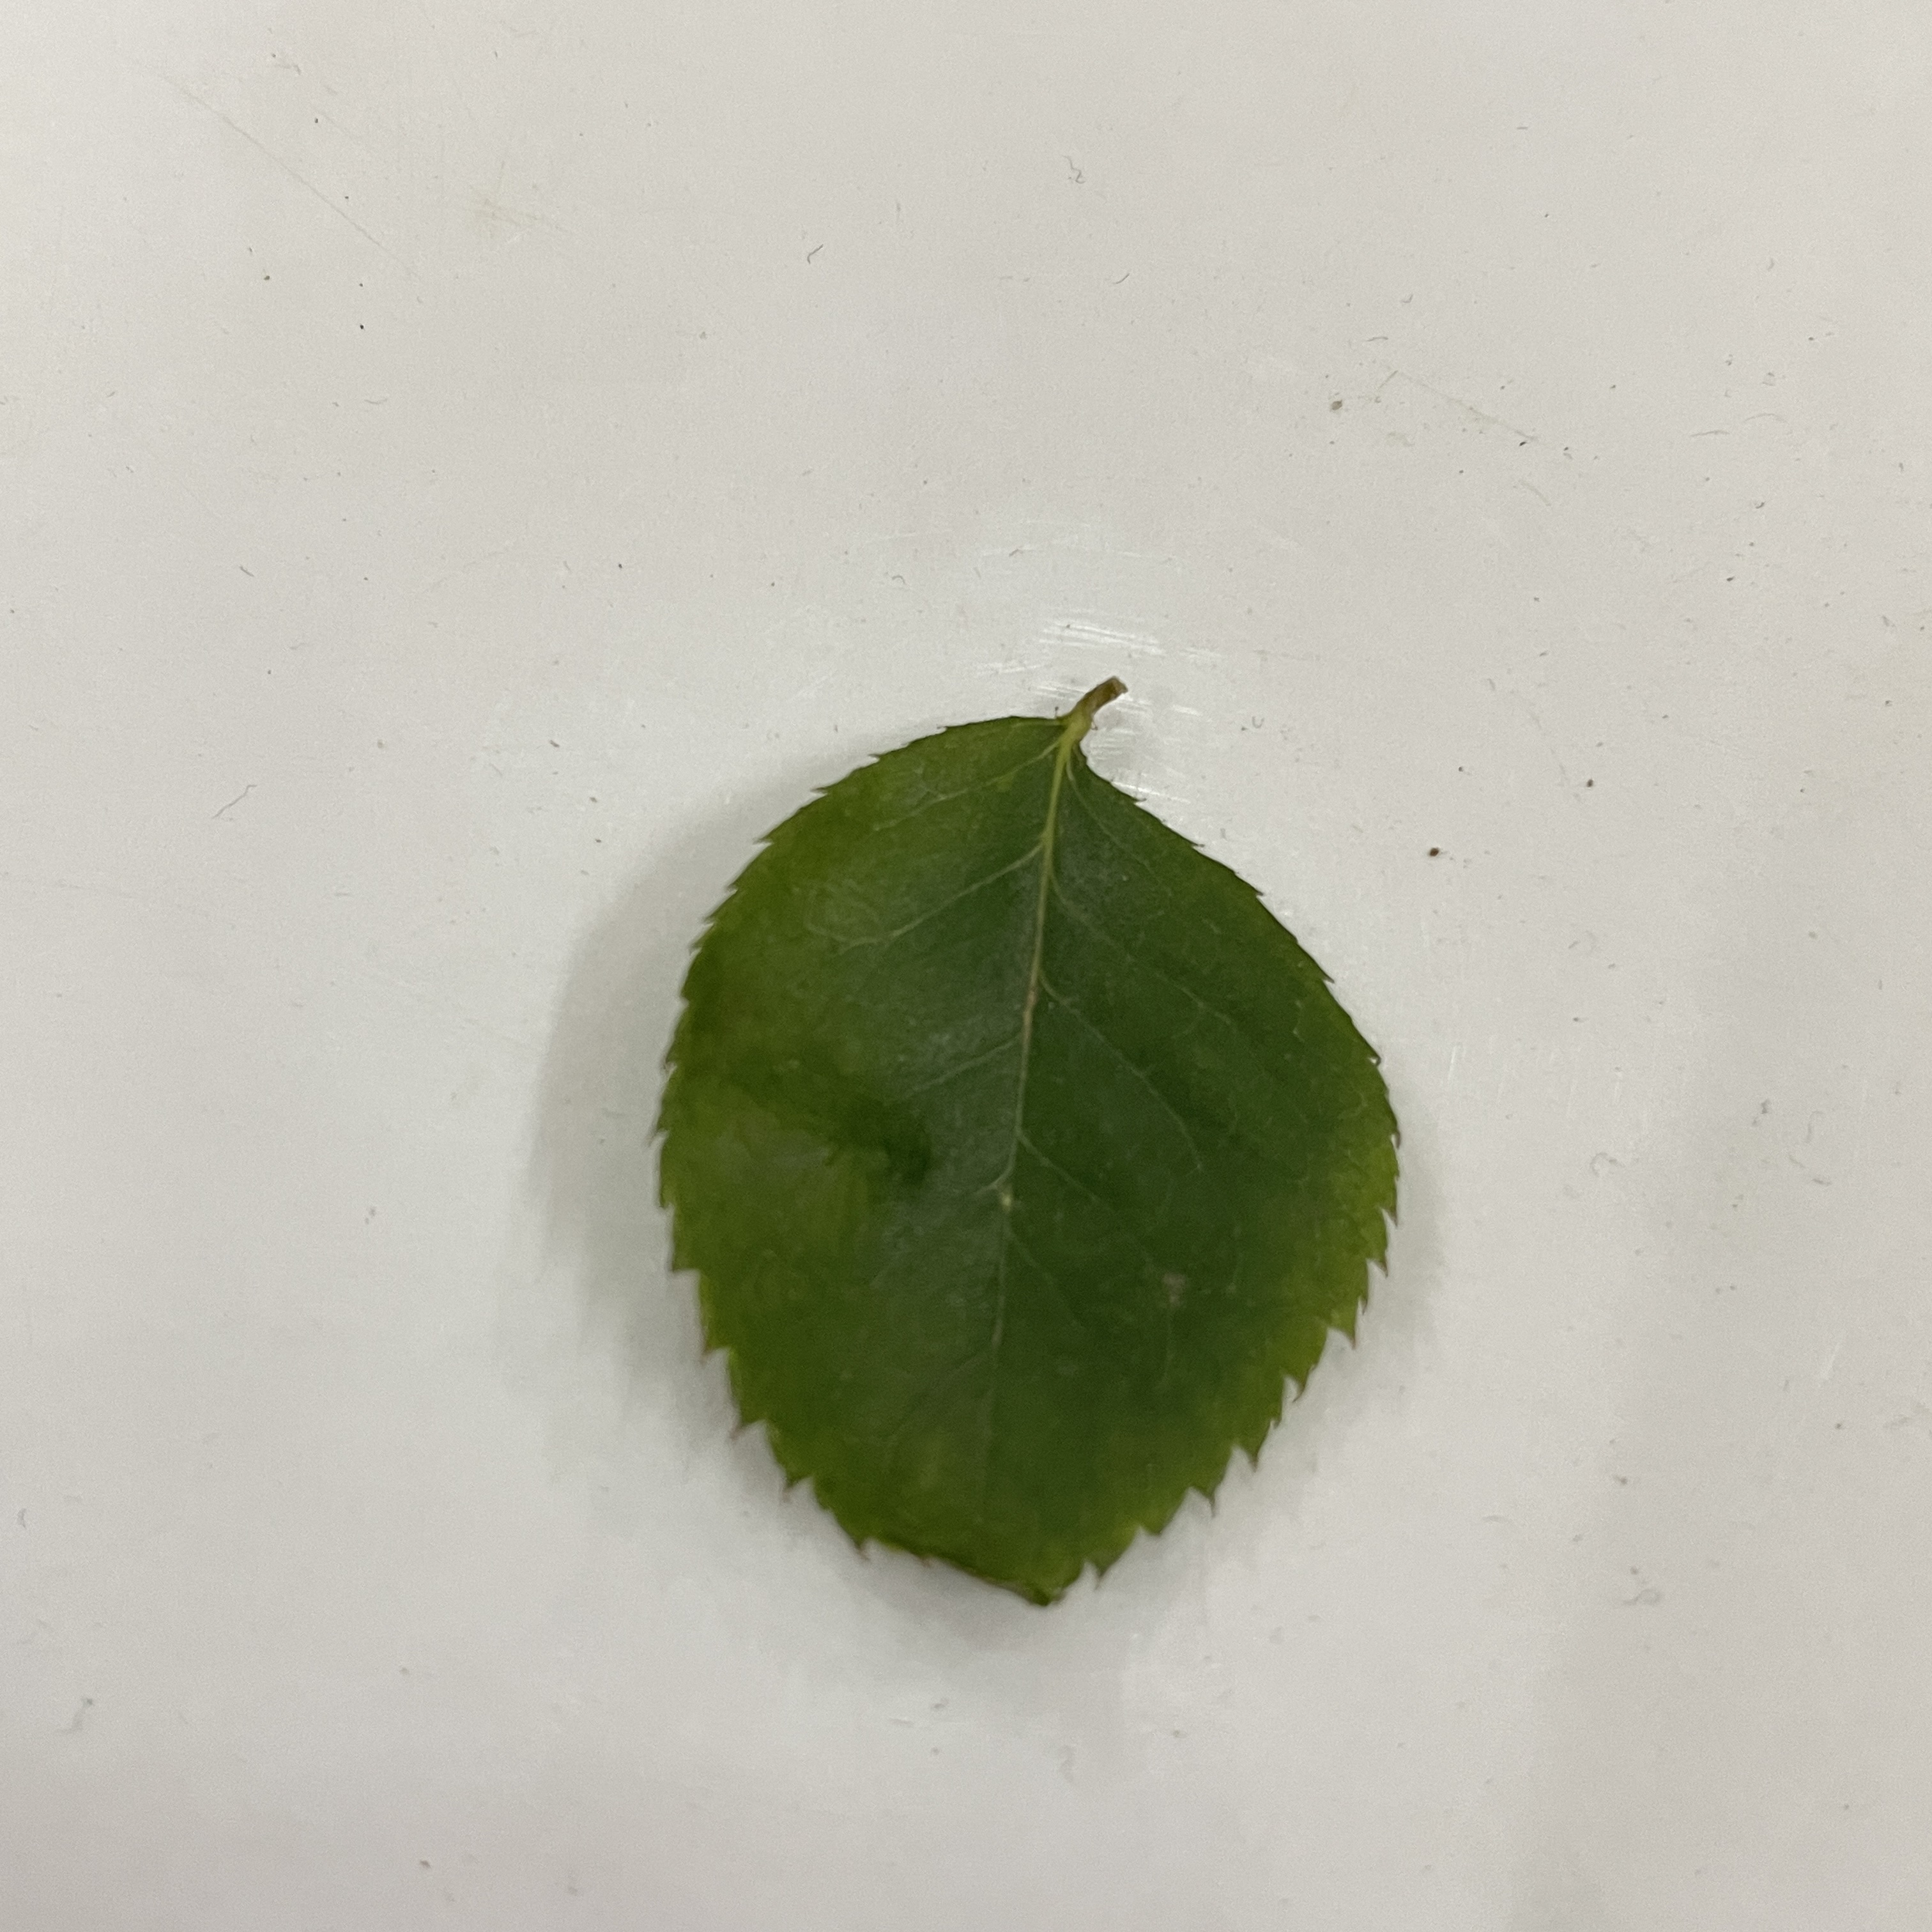
Label: Healthy Leaf